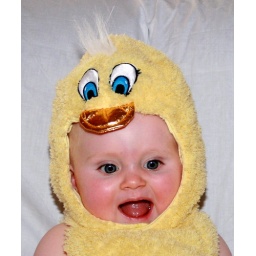
lilly jessica brown in her duck costume